Psilander affair

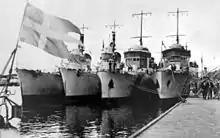
"Remus", "Romulus", "Psilander" and "Puke" in Gothenburg harbour after the British Royal Navy released them

The Psilander affair was an incident that occurred in Skálafjørður near Tórshavn in the Faroe Islands on 20 June 1940 in World War II. The British Royal Navy captured the four Swedish destroyers , , and , together with the Swedish Lloyd passenger ship "Patricia" and the Trelleborgs Ångfartygs tanker "Castor", despite the fact that Sweden was neutral.